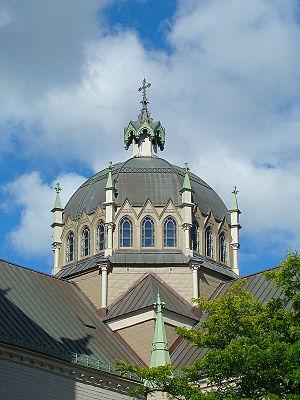
Cocathédrale Saint-Antoine-de-Padoue, Longueuil, Montérégie, Québec, Canada.
La cocathédrale Saint-Antoine-de-Padoue est située dans l'arrondissement du Vieux-Longueuil dans la ville de Longueuil, sur la rue Sainte-Élizabeth, à l'angle de la rue Saint-Charles et du chemin de Chambly, près du bureau d'arrondissement du Vieux-Longueuil et du collège Édouard-Montpetit. Elle est consacrée à Antoine de Padoue, frère mineur et grand orateur qui prêcha en France et en Italie et que l'on fête le 13 juin.